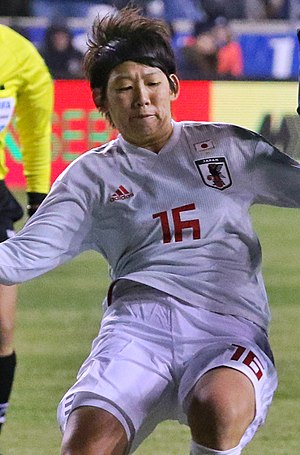
Arisa Matsubara
Arisa Matsubara er en japansk fodboldspiller. Hun er medlem af Japans kvindefodboldlandshold.